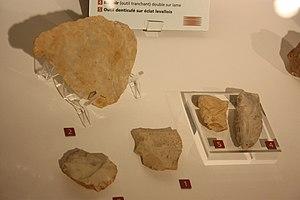
matériel de Port Pignot à Fermanville
Fermanville est une commune française, située dans le département de la Manche en région Normandie, peuplée de 1 281 habitants.
Le musée de Normandie est un musée municipal de la ville de Caen dans le département du Calvados en région Normandie. Fondé en 1946, il est ouvert dans l'enceinte du château de Caen en 1963. Initialement consacré à l'ethnographie, le musée s'étend à l'archéologie, avec une salle ouverte en 1968, et des collections qui s'enrichissent avec les nombreuses fouilles archéologiques menées dans le département jusque dans les années 1980. Le musée des beaux-arts de Caen s'installe dans l'enceinte du château et ouvre en juin 1970.